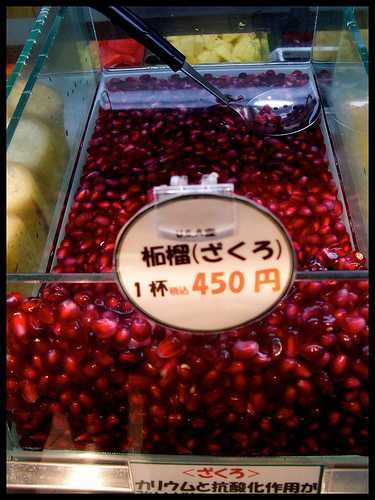
Label: Pomegranate